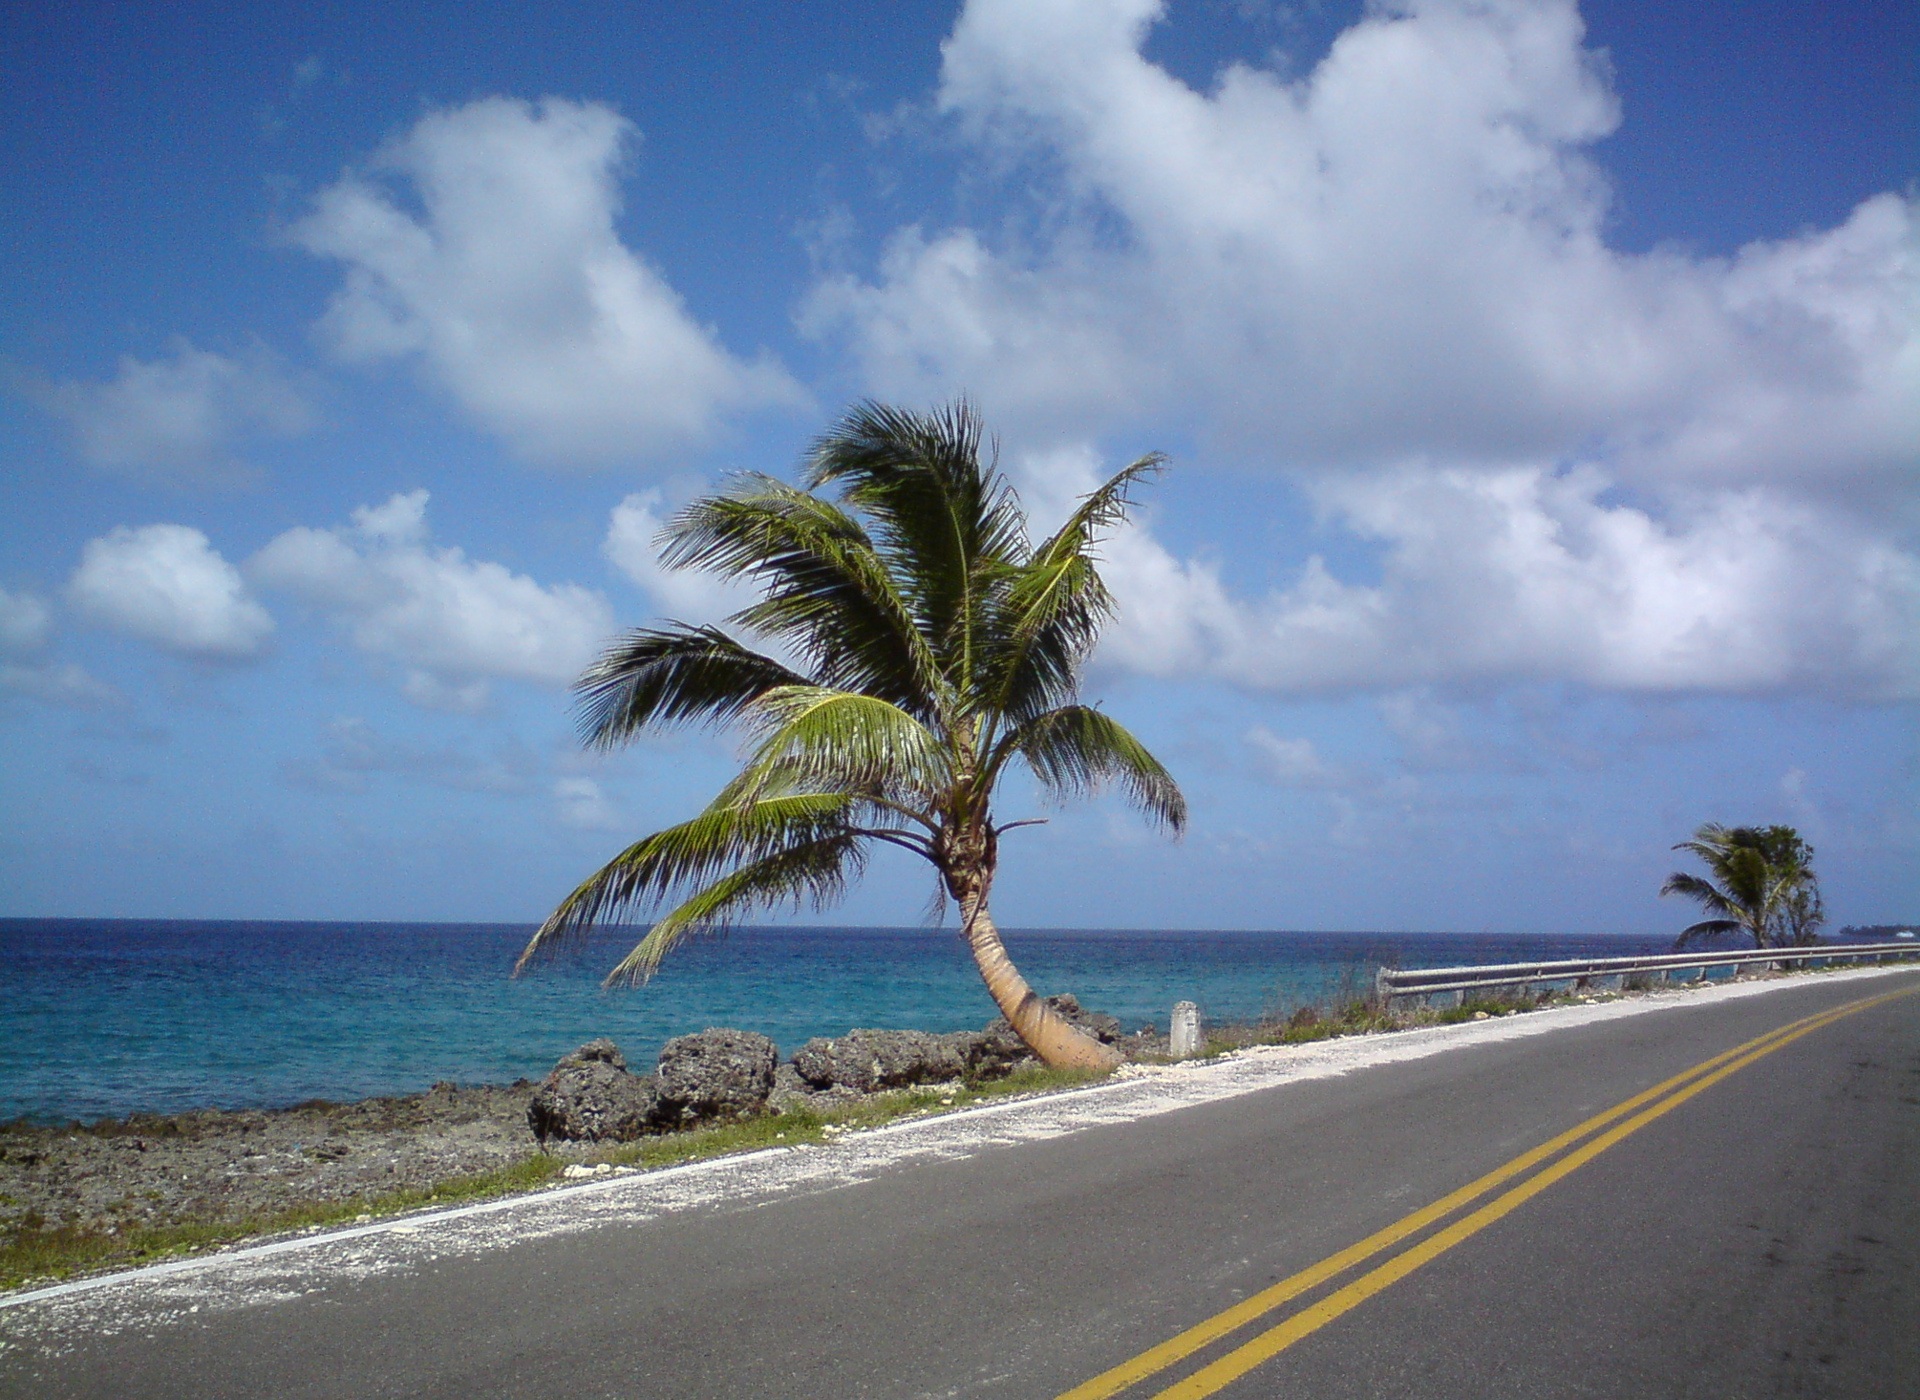
beach, landscape, sea, coast, tree, nature, outdoor, sand, ocean, horizon, cloud, sky, shore, wave, wind, vacation, travel, idyllic, paradise, palm, scenic, tropical, bay, island, body of water, beautiful, caribbean, tropics, cape, colombia, landform, san andr s, woody plant, arecales, palm family